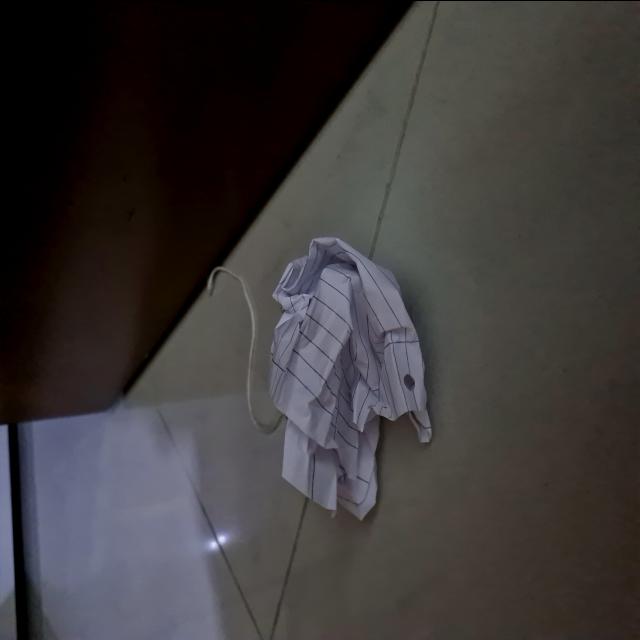
Label: tissues